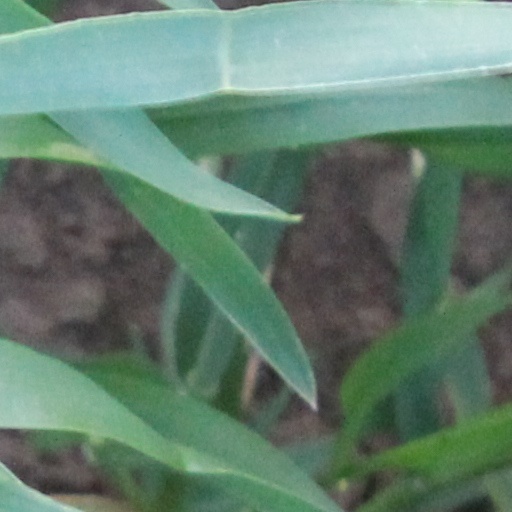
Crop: wheat